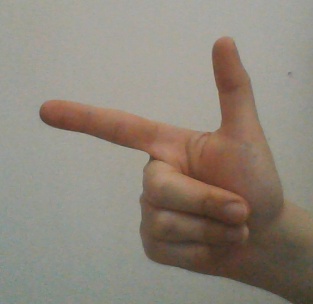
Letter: yaa